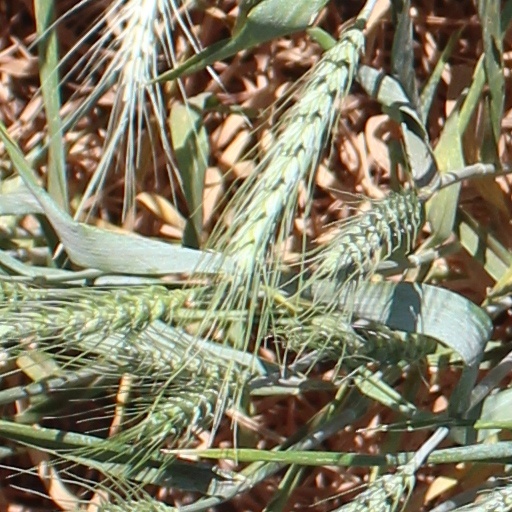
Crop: wheat